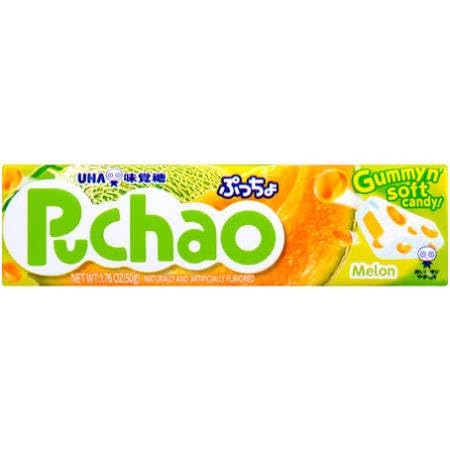
Item Name: Uha Mikakuto 299187 1.76 oz Candy Puchao Melon - Pack of 10
Bullet Point 1: Candy puchao melon
Bullet Point 2: Pack of 10Specifications
Bullet Point 3: Capacity&#58; 1.76 oz
Bullet Point 4: Weight&#58; 1.4 lbs
Bullet Point 5: Quality product.
Product Description: Browse our wide selection of small and big home; kitchen and bakery appliances designed keeping quality and reliability in mind. These Bakery products are easy to use and make your everyday life much convenient and comfortable.Features. Candy puchao melon. Pack of 10Specifications. Capacity 1.76 oz. Weight 1.4 lbs
Value: 10.0
Unit: Count

Price: 17.95